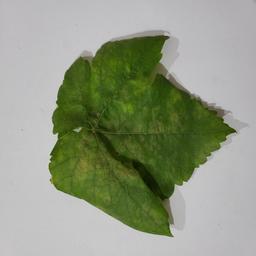
Label: Powdery Mildew